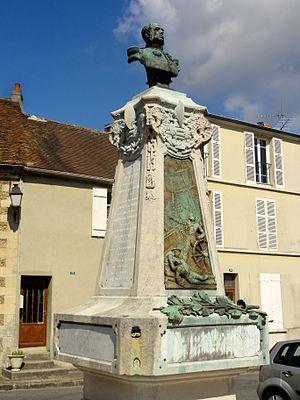
Monument pour l'amiral Ernest Peyron, place du maréchal Leclerc.
Marines est une commune française située dans le département du Val-d'Oise en région Île-de-France.
Alexandre Peyron né le 21 juin 1823 à Marines et décédé le 9 janvier 1892 à Paris, est un officier de marine et homme politique français du XIXᵉ siècle. Vice-amiral, il est Ministre de la Marine et des Colonies de 1883 à 1885.